Ansa Ikonen

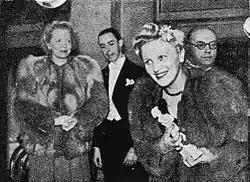
Ikonen received Jussi for Best Actress at Jussi Awards in 1944.

Ikonen and Palo made altogether 12 films together, most of them comedies. Although not romantically linked in real life, the two nevertheless captured the audiences' imagination as the golden couple of Finnish cinema.